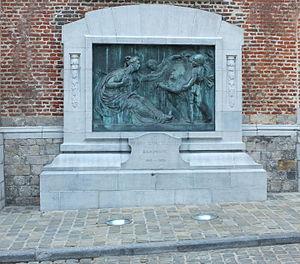
Henri Charles Marie Sainctelette était un docteur en droit et avocat de Belgique devenu homme politique de tendance libérale.